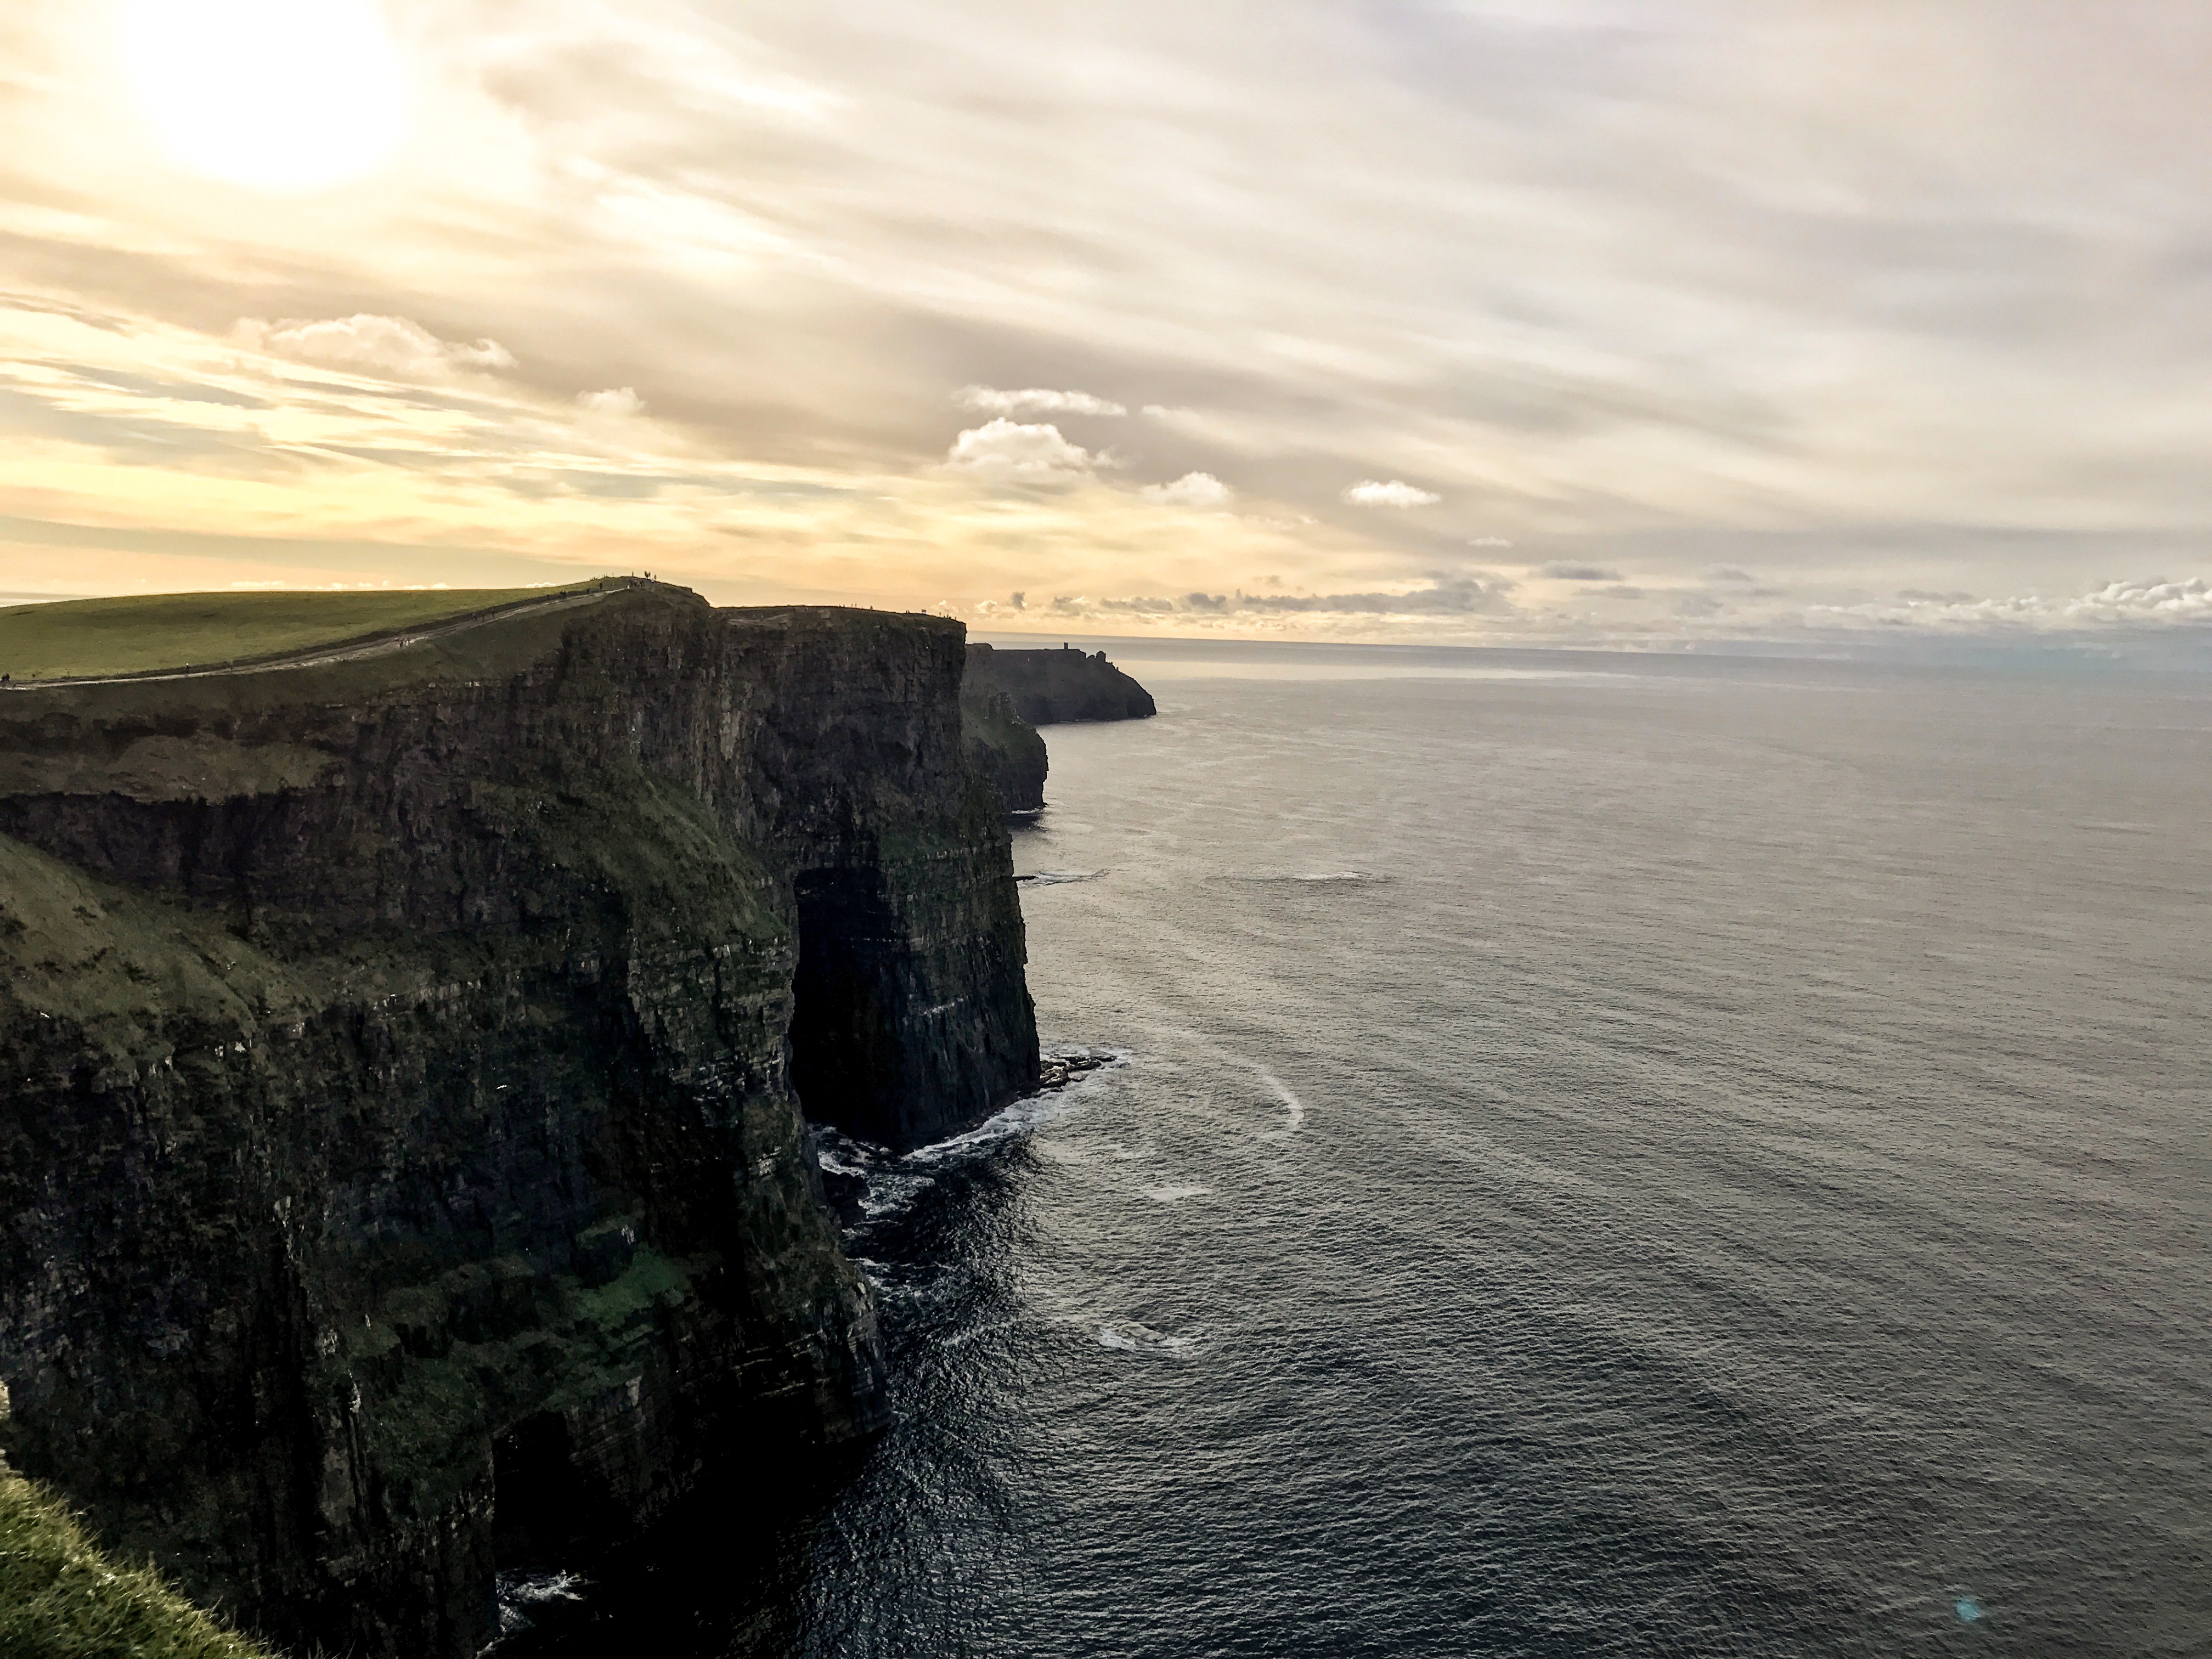
sea, coast, rock, ocean, horizon, cloud, sky, sunset, morning, shore, wave, dawn, cliff, dusk, reflection, bay, terrain, body of water, cape, landform, geographical feature, atmospheric phenomenon